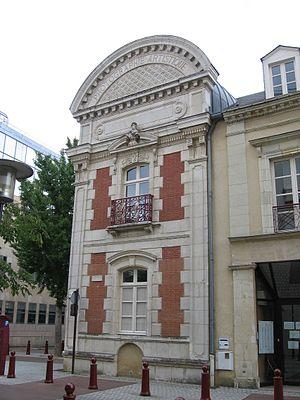
Maison construite en 1873 pour Gustave Cosson artiste-photographe à Le Mans, Sarthe, France
"Gustave Cosson, né à Saint-Dizier le 18 décembre 1824 et mort à Bar-le-Duc le 8 mai 1896, est un photographe français qui exerça sous le nom d'artiste de ""Gustave"" d'abord à Paris de 1844 à 1855, puis au Mans de 1856 à sa mort. Alors qu'il a laissé plus de 55 000 portraits dans les albums familiaux, il n'existe aucun portrait connu de lui ou de sa famille.